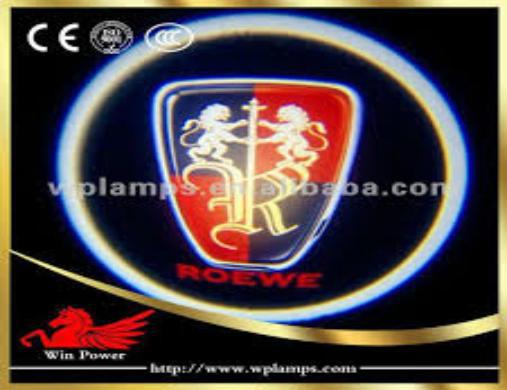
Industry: Transportation